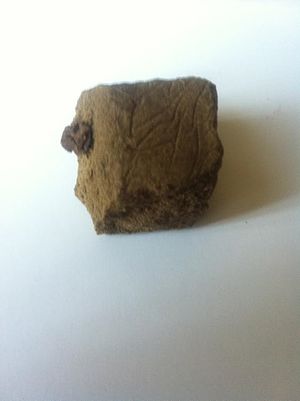
Cannabis (rusmiddel)
Hash.
Cannabis bruges som en betegnelse for rusmidler og medicin, fremstillet af hamp-planten. Forskellige dele af planten kan spises, ryges eller indtages på anden vis. Planten indeholder flere psykoaktive substanser, såkaldte cannabinoider, hvoraf den mest kendte er tetrahydrocannabinol. Derudover indeholder planten også en række ikke-psykoaktive cannabinoider hvoraf cannabidiol af den mest kendte.